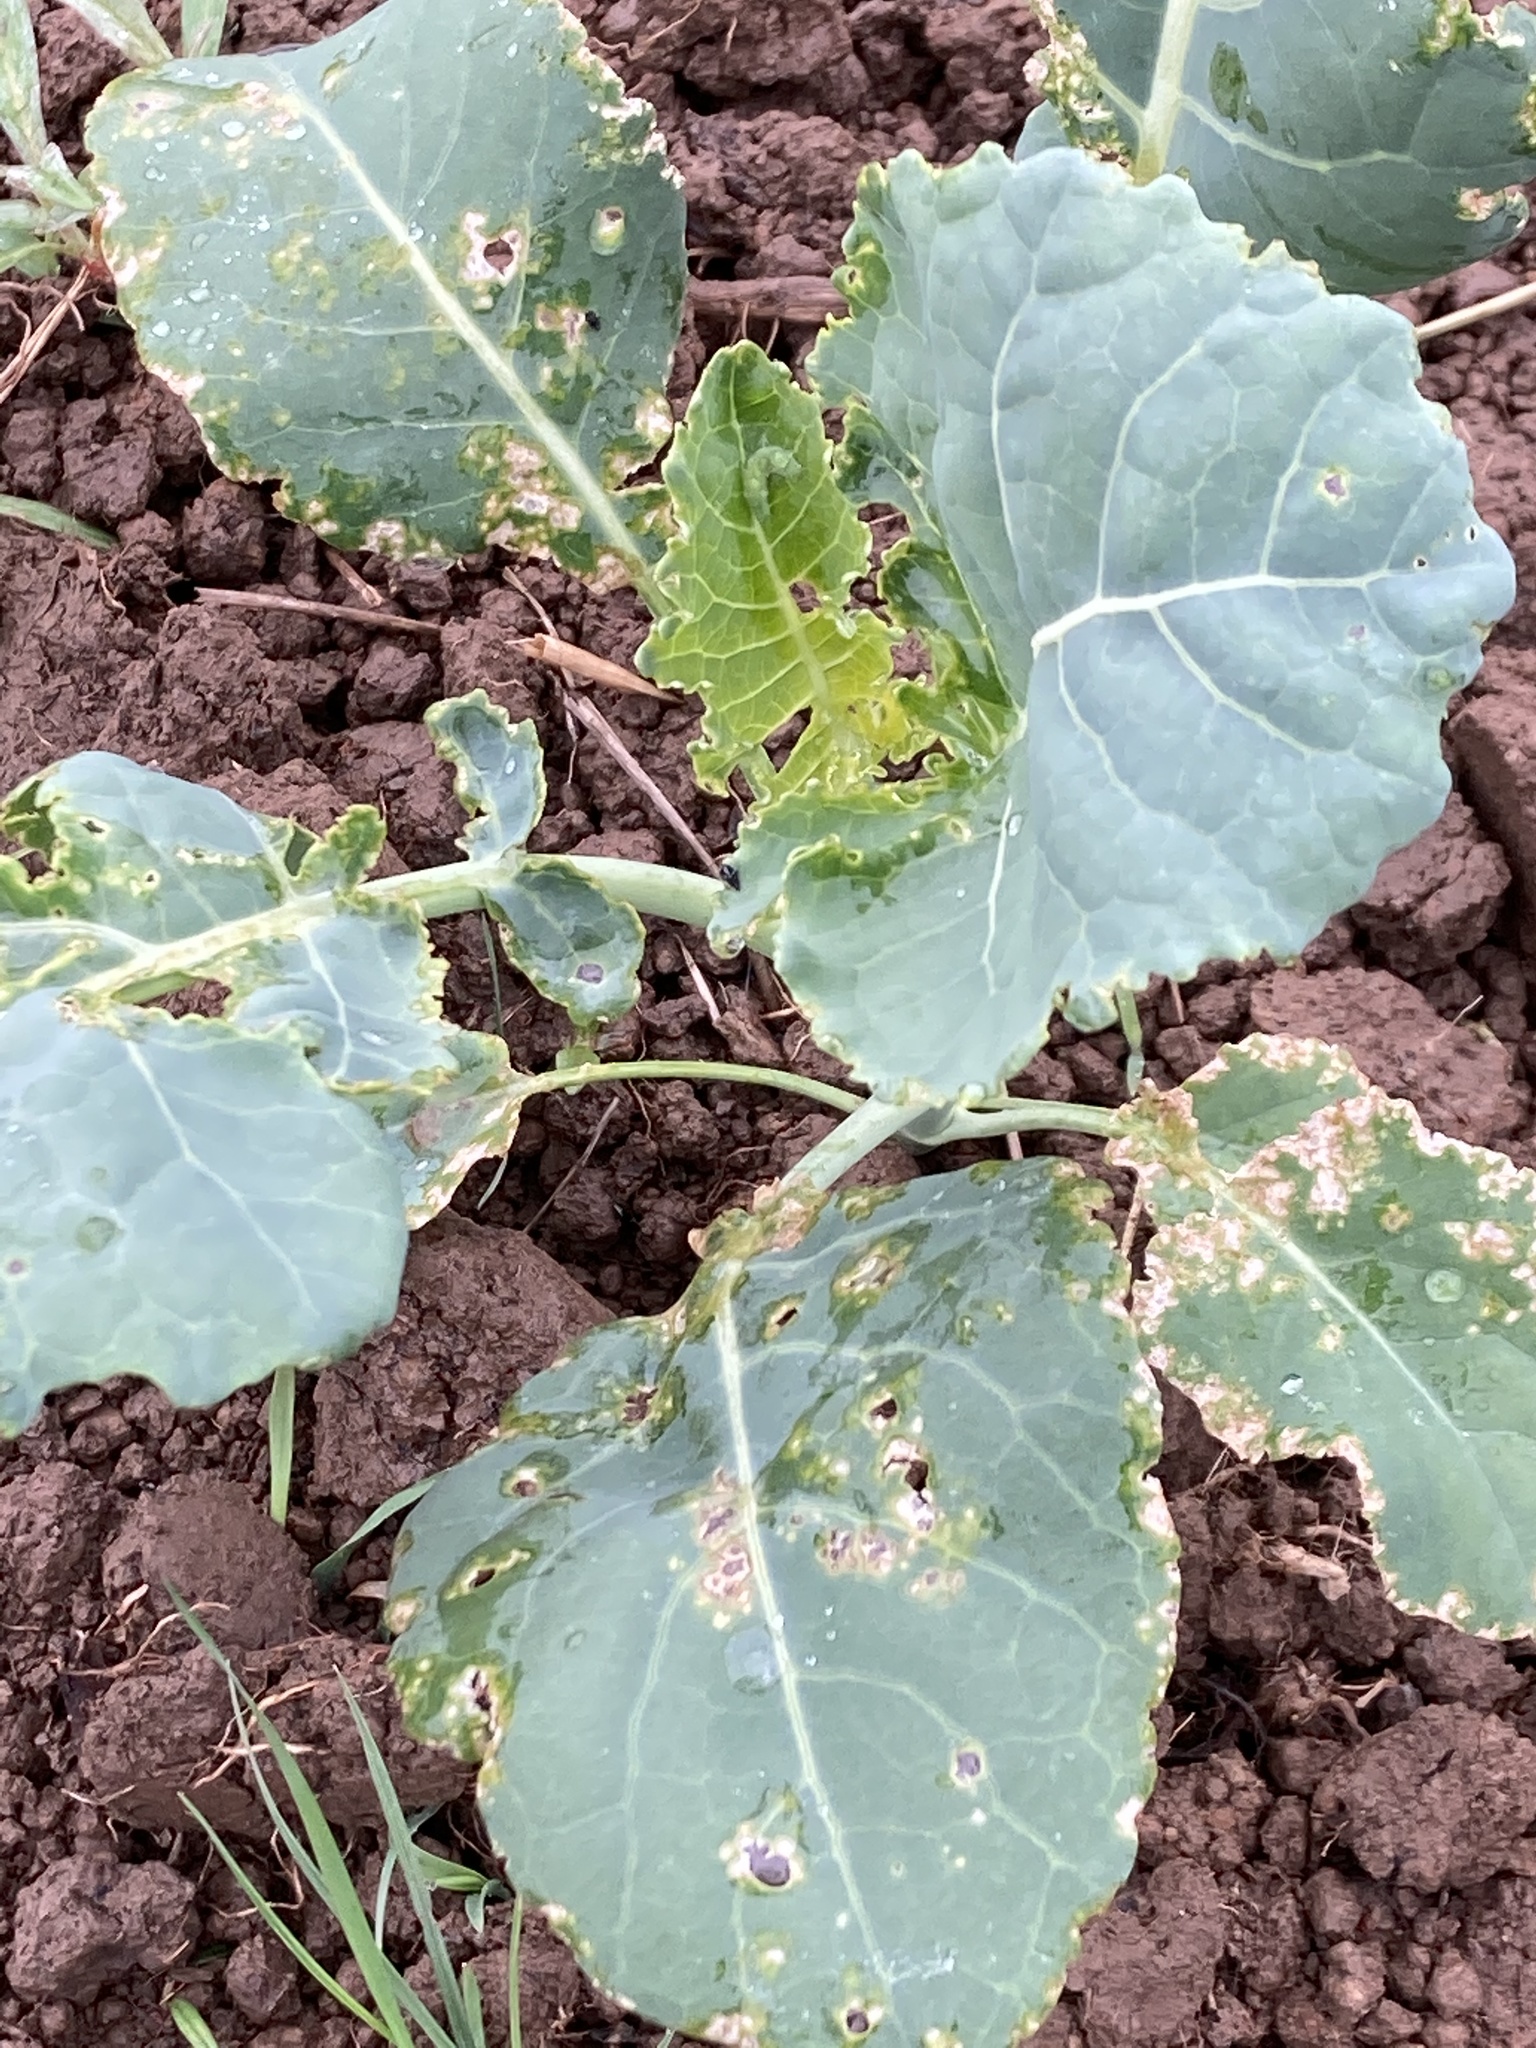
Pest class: crucifer_flea_beetle